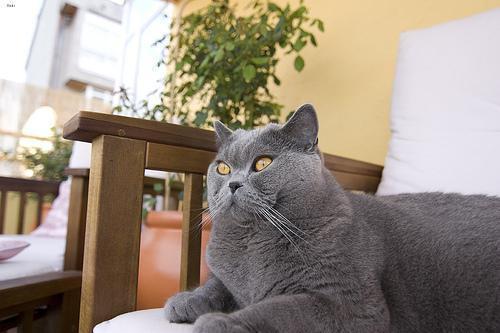
British Shorthair